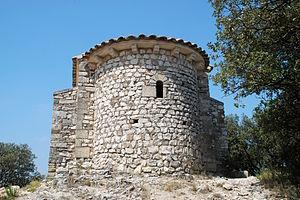
France - Provence - Vaucluse - Le Thor - Chapelle Saint-Pierre de Thouzon
La chapelle Saint-Pierre de Thouzon est une chapelle romane située sur la commune du Thor en Provence, dans le département français de Vaucluse en région Provence-Alpes-Côte d'Azur.